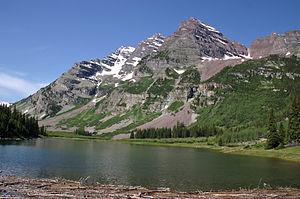
Les Maroon Bells sont une montagne avec deux pics appelés Maroon Peak et North Maroon Peak, distants de quelque cinq-cents mètres. Elle se situe à 20 kilomètres au sud de la ville d'Aspen, dans les monts Elk, à la frontière entre les comtés de Pitkin et de Gunnison, dans l'État du Colorado, aux États-Unis. Les deux sommets font partie des fourteeners, ceux atteignant plus de 14 000 pieds, soit 4 267 mètres d'altitude. Le Maroon Peak, au sud, culmine à 4 315 mètres et le North Maroon Peak à 4 272 mètres, soit respectivement 14 156 et 14 014 pieds.
La Maroon Bells-Snowmass Wilderness est une aire protégée américaine située dans les comtés de Gunnison et Pitkin, au Colorado. Fondée en 1964, elle protège 736,4 km² dans la forêt nationale de Gunnison et la forêt nationale de White River.